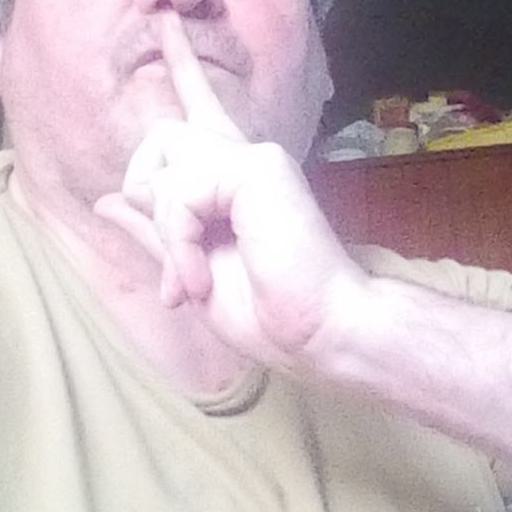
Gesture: mute